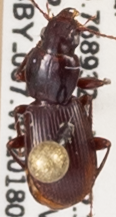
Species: Pterostichus pumilus
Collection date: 2018-09-04
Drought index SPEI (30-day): -0.348
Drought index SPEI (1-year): -0.556
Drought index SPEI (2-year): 0.71